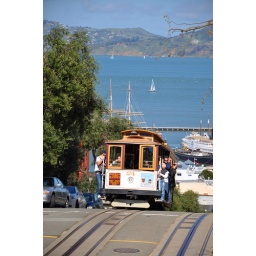
A cable car heads up hill in San Francisco